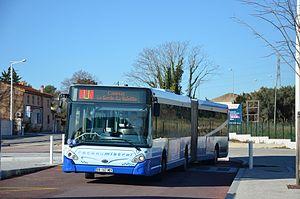
Heuliez GX 427 sur la ligne U, à son terminus Porte d'Ollioules et de Toulon.
Toulon est une commune du Sud-Est de la France, chef-lieu du département du Var et siège de sa préfecture. Troisième ville de la région Provence-Alpes-Côte d'Azur derrière Marseille et Nice, elle abrite en outre le siège de la préfecture maritime de la Méditerranée. La commune est établie sur les bords de la mer Méditerranée, le long de la rade de Toulon. Ses habitants sont appelés les Toulonnais.
Ollioules est une commune française située juste à l'ouest de Toulon dans le département du Var, en région Provence-Alpes-Côte d'Azur.
Le réseau Mistral est le service de transport en commun géré par la métropole Toulon Provence Méditerranée et desservant ses douze communes membres, dont Toulon, plus grande ville et chef-lieu du département du Var. Il a été créé en 2003 à la suite d'une volonté de l'ancienne communauté d'agglomération d'unifier les lignes et les tarifs qui se pratiquaient dans l'agglomération à l'époque.